L. Harris Hiscock

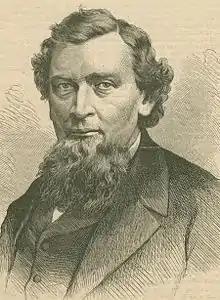
Digital Images Collection, New York Public Library

Luther Harris Hitchcock (May 2, 1824 – June 4, 1867) was a New York attorney, judge, and legislator. He was murdered by George W. Cole, a major general in the American Civil War and brother of Cornelius Cole.